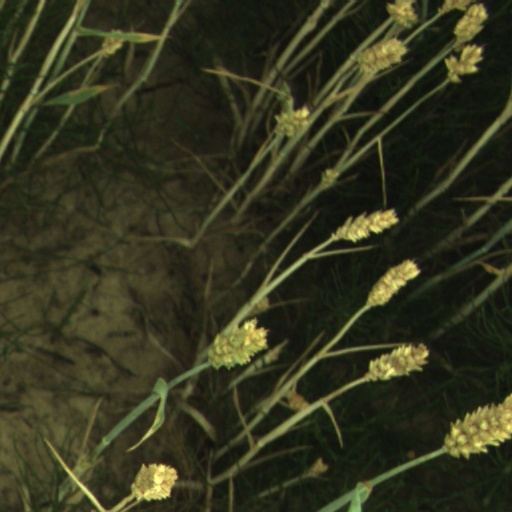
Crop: wheat